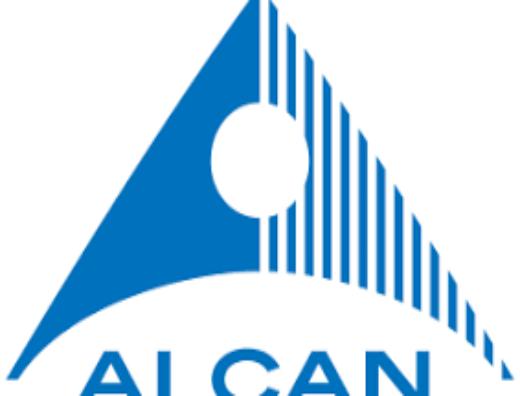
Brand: alcan
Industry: Sports